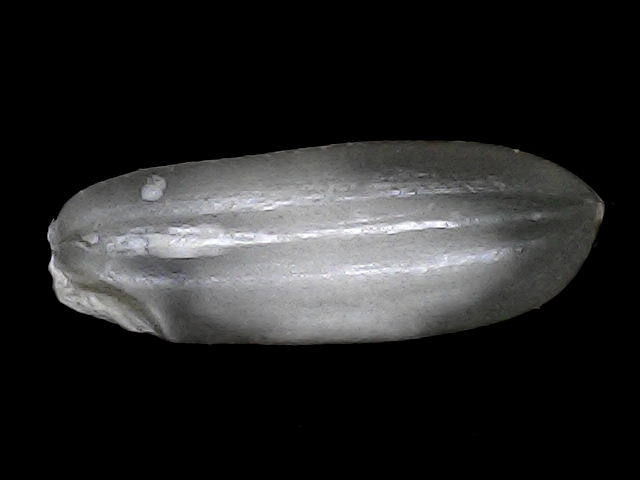
Rice variety: BRRI74